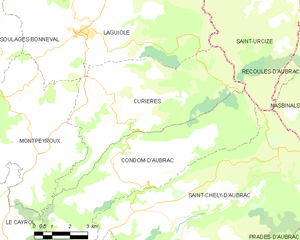
Curières est une commune française située dans le département de l'Aveyron, en région Occitanie.